Grand-Pré National Historic Site

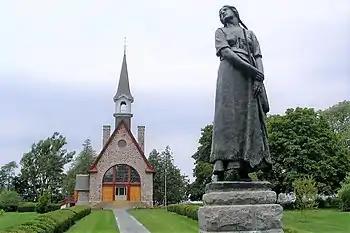
Statue of Longfellow's Evangeline (by Louis-Philippe Hébert) and memorial church (by René-Arthur Fréchet)

Grand-Pré National Historic Site is a park set aside to commemorate the Grand-Pré area of Nova Scotia as a centre of Acadian settlement from 1682 to 1755, and the British deportation of the Acadians that happened during the French and Indian War. The original village of Grand Pré extended four kilometres along the ridge between present-day Wolfville and Hortonville. Grand-Pré is listed as a World Heritage Site and is the main component of two National Historic Sites of Canada.